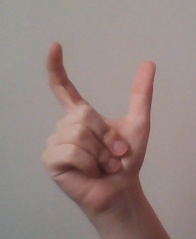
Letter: nun